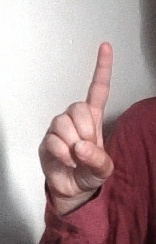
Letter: bb